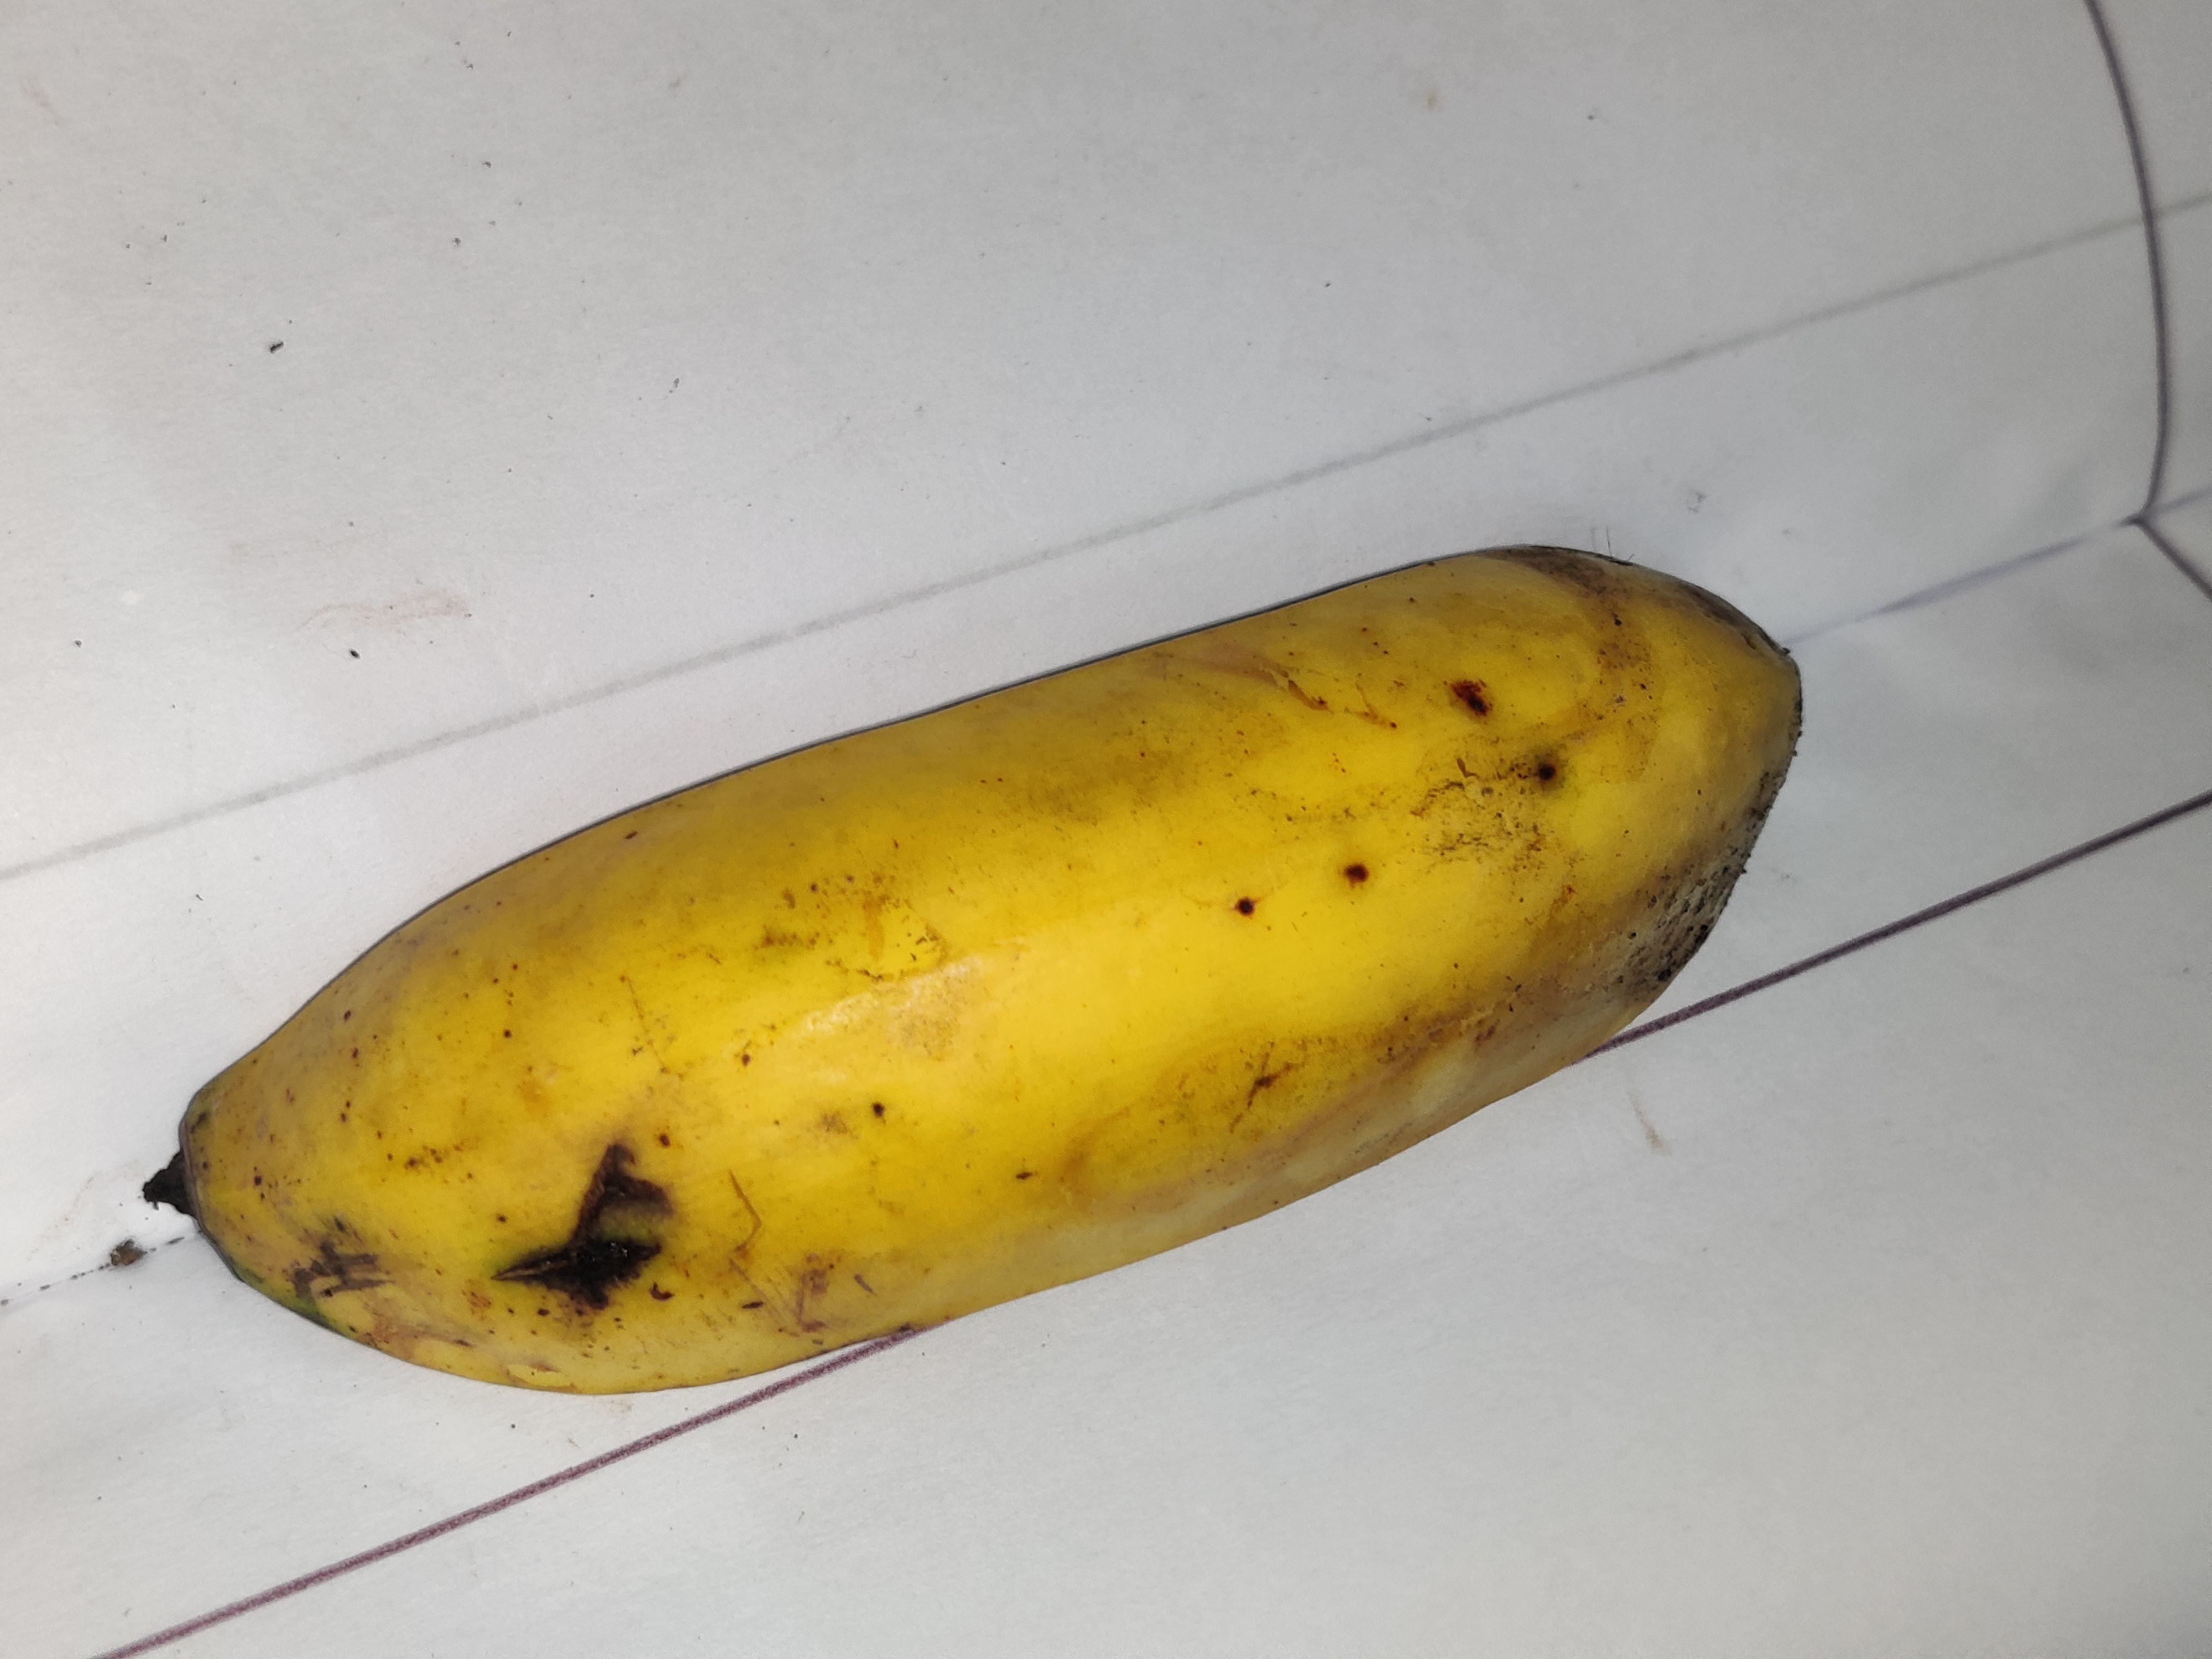
Fruit: banana
Grade: 2nd-grade